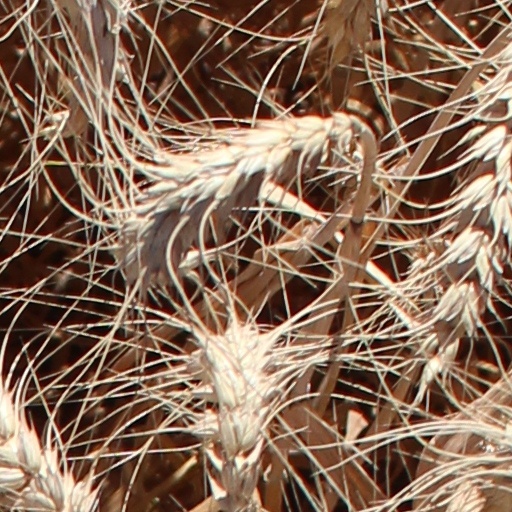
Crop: wheat